On Theatre

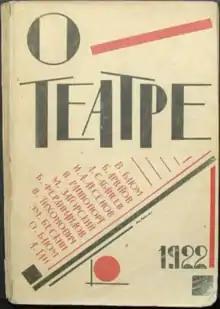
Cover by Mikhail Ksenofontovich Sokolov

On Theatre was a Russian book published to celebrate the fifth anniversary of the Russian Revolution. It was published by Тверской издательство (Tver Publishing House) based in Tver. This publishing house had been recently privatised following the introduction of the New Economic Policy.